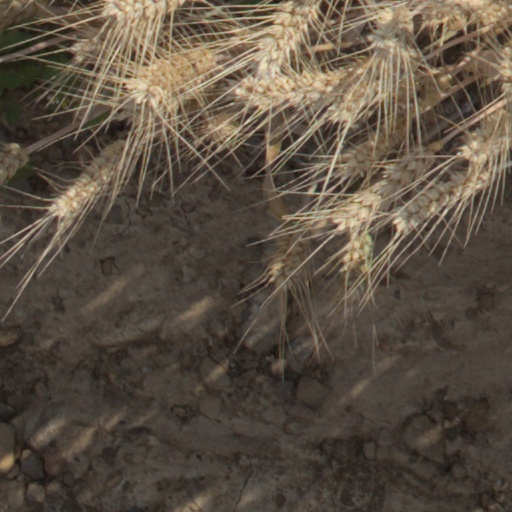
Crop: wheat